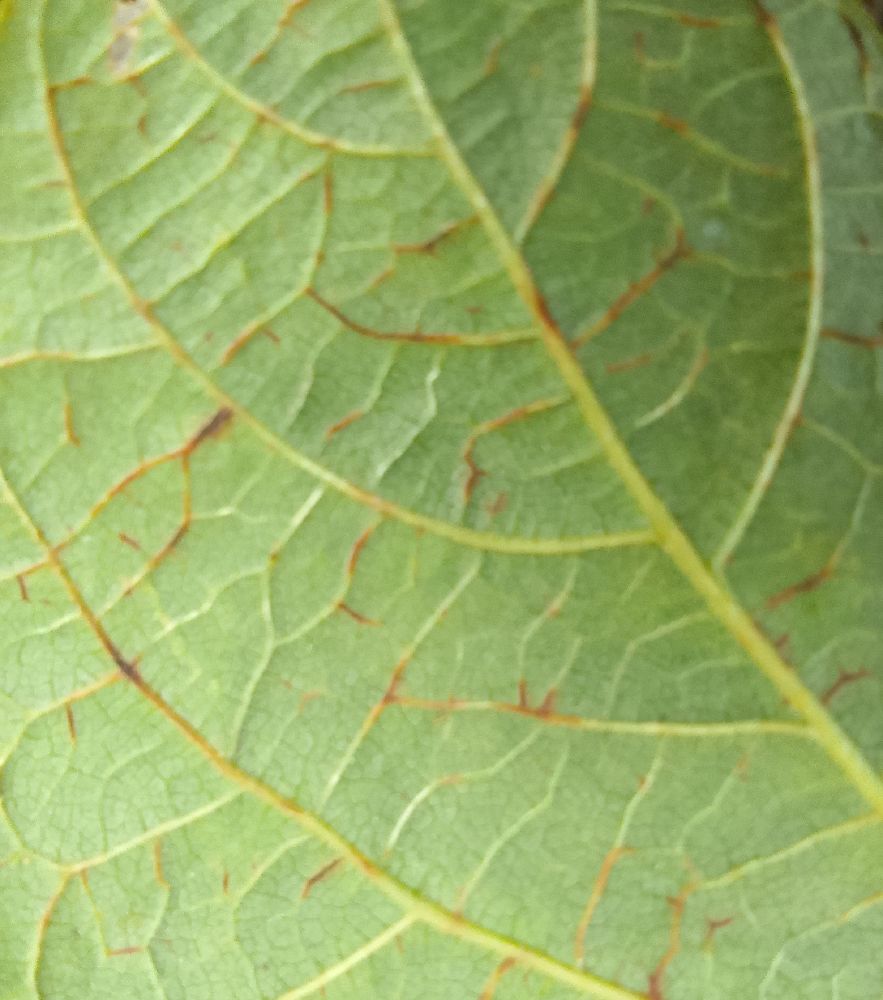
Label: anthracnose